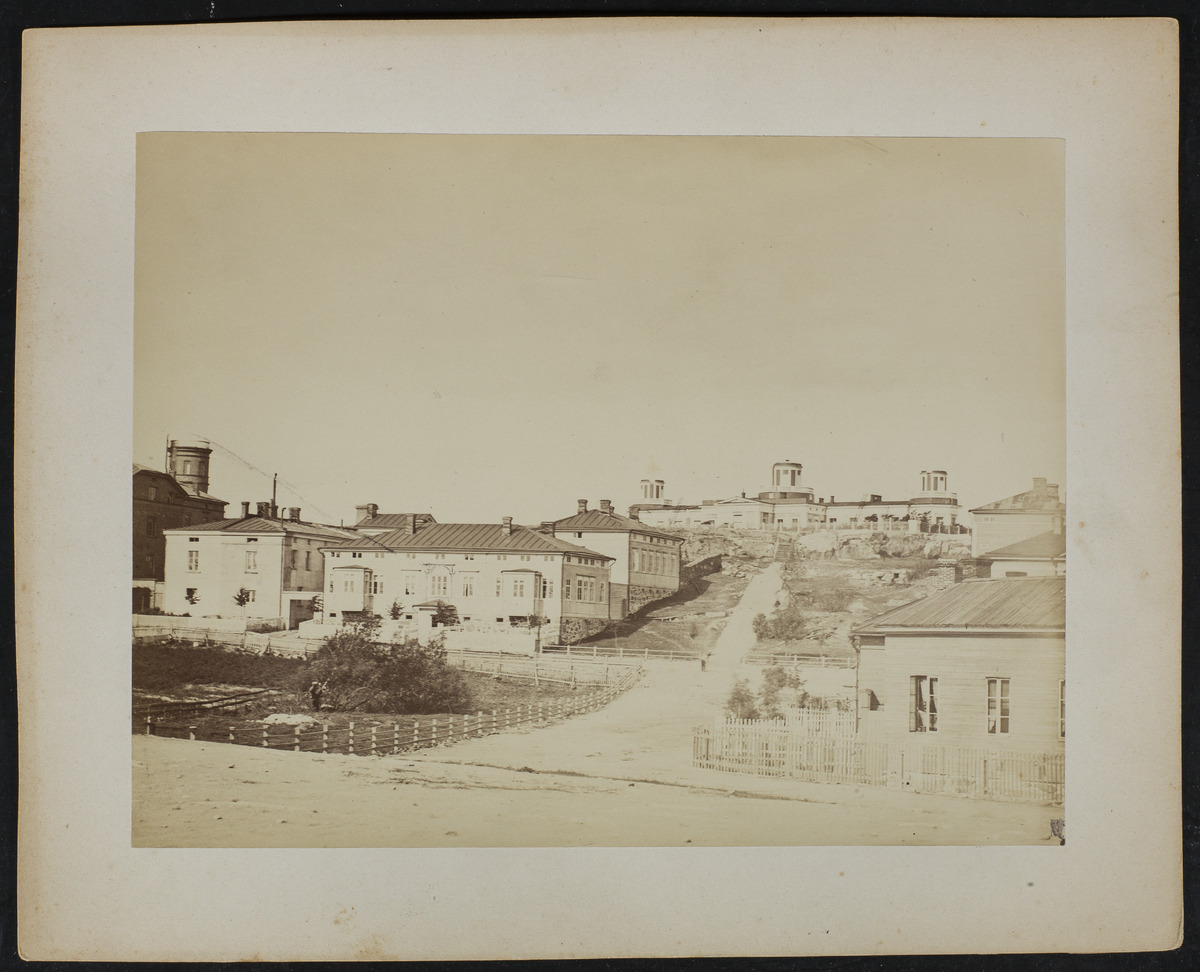
Observatorio Kaivopuistossa ja läheisiä asuinrakennuksia
sisällön kuvaus: Observatorio Kaivopuistossa ja läheisiä asuinrakennuksia. mustavalkoinen
Kuvaaja: Hårdh, C.A., valokuvaaja
Ajankohta: kuvausaika 1870 -luku mahd
Paikka: Suomi, Uusimaa, Helsinki, Ullanlinna Helsinki, Kopernikuksentie 1
Aiheet: observatoriot, asuinrakennukset, tiilirakennukset, puurakennukset, kalliot